Guinea

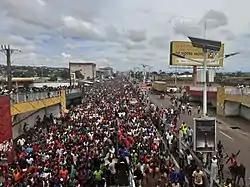
The 2019–2020 Guinean protests against the rule of Alpha Condé

On 25 March 2014, the World Health Organization stated that Guinea's Ministry of Health had reported an outbreak of Ebola virus disease in Guinea. This initial outbreak had 86 cases, including 59 deaths. By 28 May, there were 281 cases, with 186 deaths. It is believed that the first case was Emile Ouamouno, a two-year-old boy in the village of Meliandou. He fell ill on 2 December 2013 and died on 6 December. On 18 September 2014, eight members of an Ebola education health care team were murdered by villagers in the town of Womey. As of 1 November 2015, there had been 3,810 cases and 2,536 deaths in Guinea.